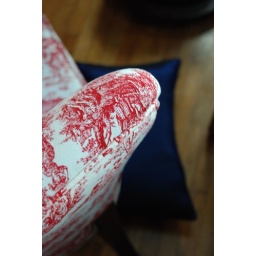
fine detailing of our french toile upholstered chair against cobalt blue taffeta throw pillow